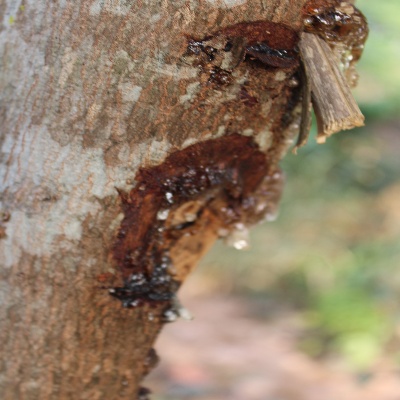
Crop: Cashew
Condition: gumosis